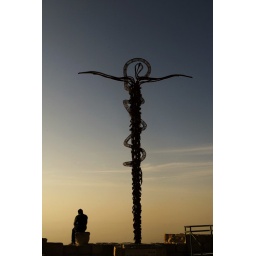
Serpent and cross monument on Mt Nebo, Jordan, over Dead sea